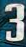
Number: 3